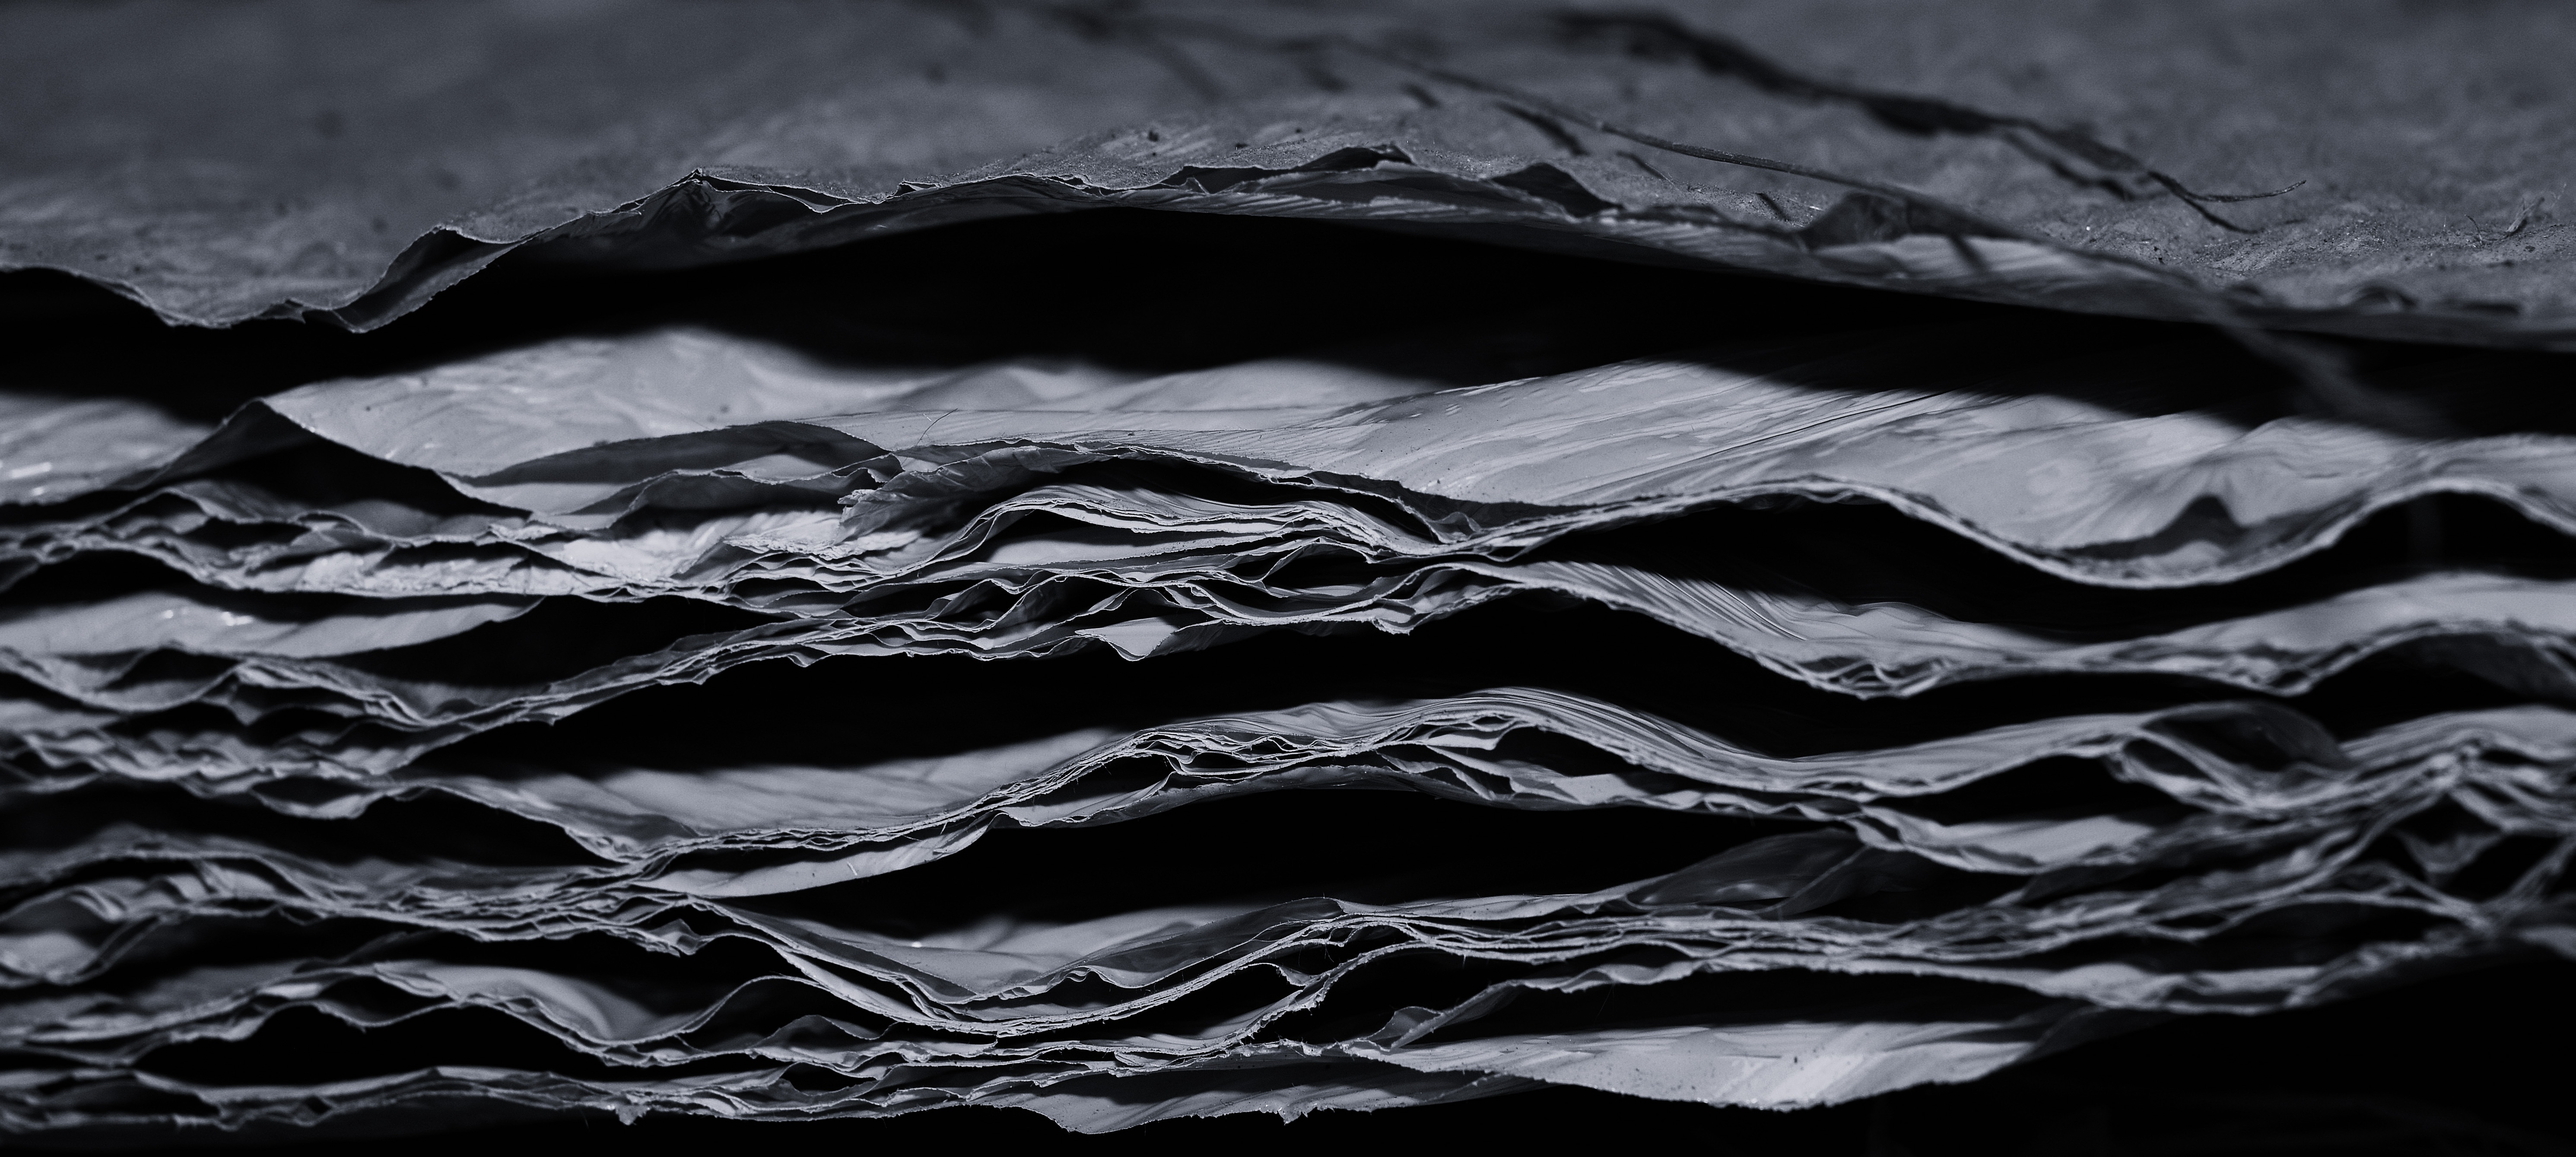
black and white, texture, old, ice, reflection, darkness, black, monochrome, paper, close, leaves, melting, black and white recording, crumpled, monochrome photography, geological phenomenon